Blue World Order

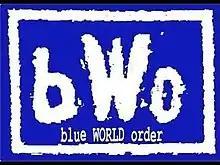
Blue World Order logo

The Blue World Order (bWo) was a stable of professional wrestlers formed at Extreme Championship Wrestling's November to Remember 1996 event. The stable lasted until August 1998 and was revived briefly in World Wrestling Entertainment during the summer of 2005. From 2008 through 2017, the group made several appearances at various local independent events and in Total Nonstop Action Wrestling as bW 2.0.